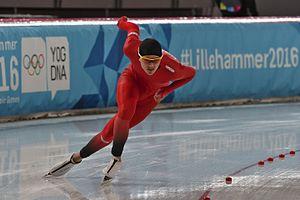
Allan Dahl Johansson, né le 5 octobre 1998 est un patineur de vitesse norvégien.